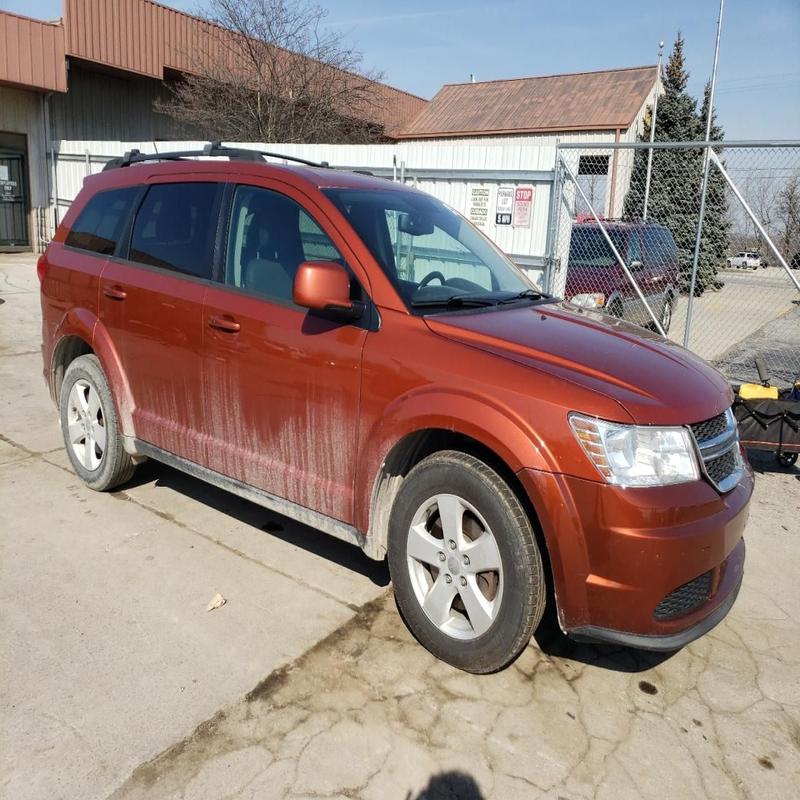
Aucun dommage détecté.
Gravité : aucun